Durham, New Hampshire

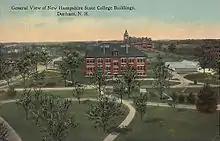
General view of UNH in 1913

Durham sits beside Great Bay at the mouth of the Oyster River, an ideal location for people who lived close to the land, like the Western Abenaki and their ancestors who've lived in the region for an estimated 11,000 years. The Shankhassick (now Oyster) River provided shellfish and access to the north woods for hunting and trapping; the sea provided food and access to long-established trade routes between tribes both north and south; and the open meadows provided land easy to cultivate for crops. Wecannecohunt (or Wecohamet), as the settlement was known until English settlers arrived, proved immediately attractive to them, too.